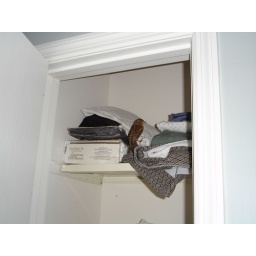
What a cute bird in my linen closet!!